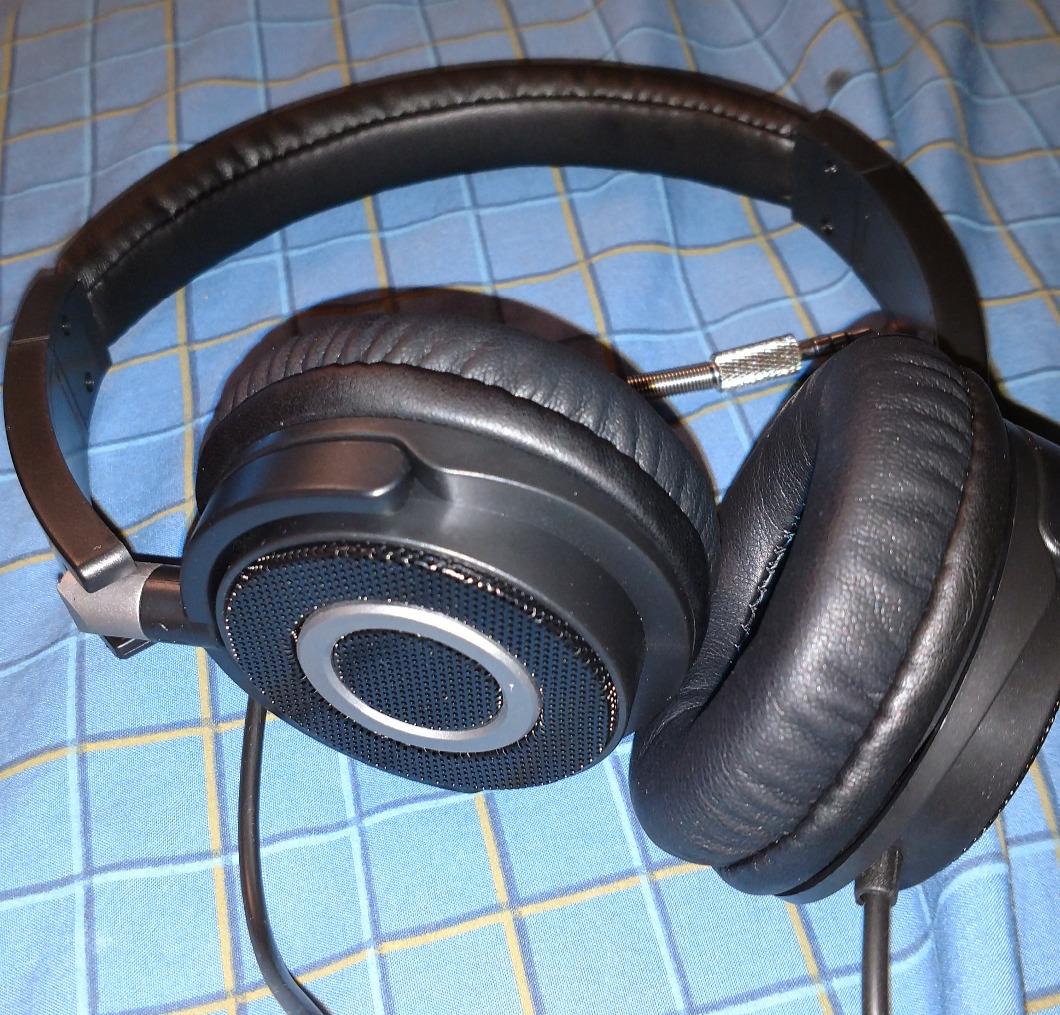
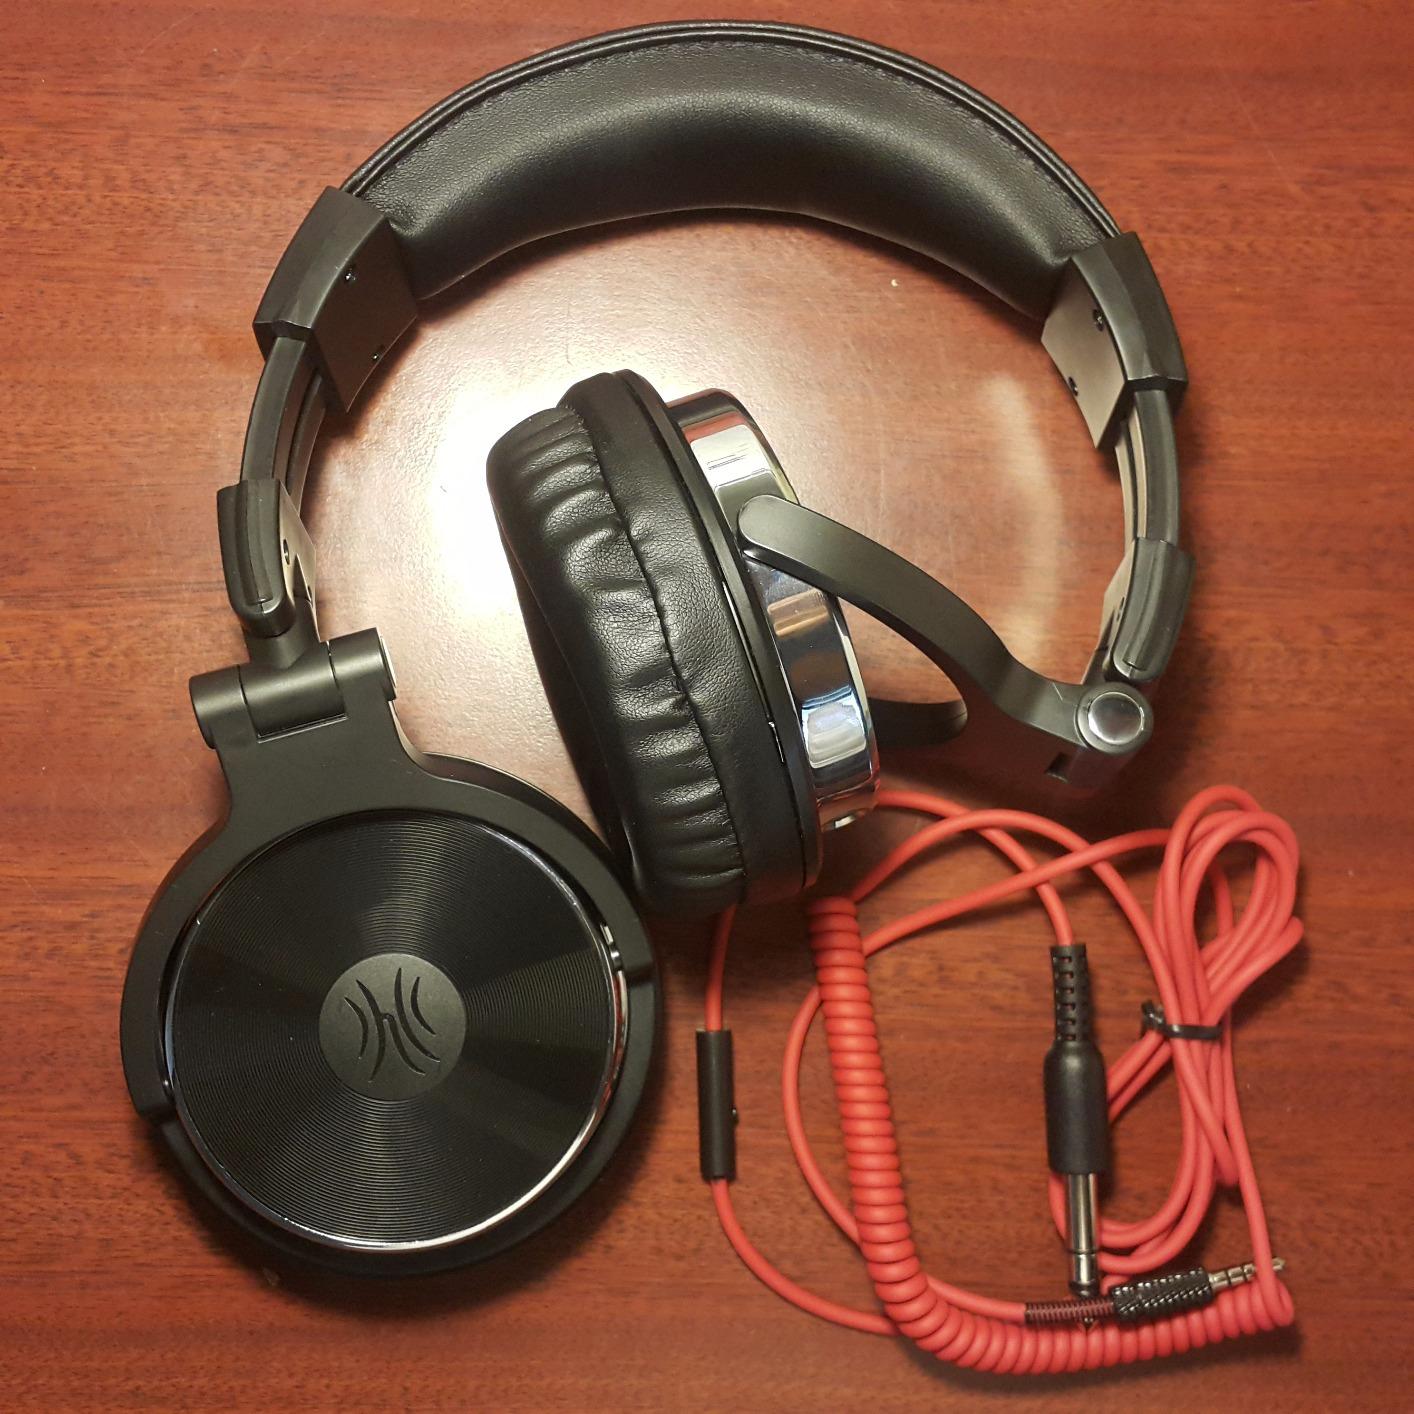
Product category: headphones
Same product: no